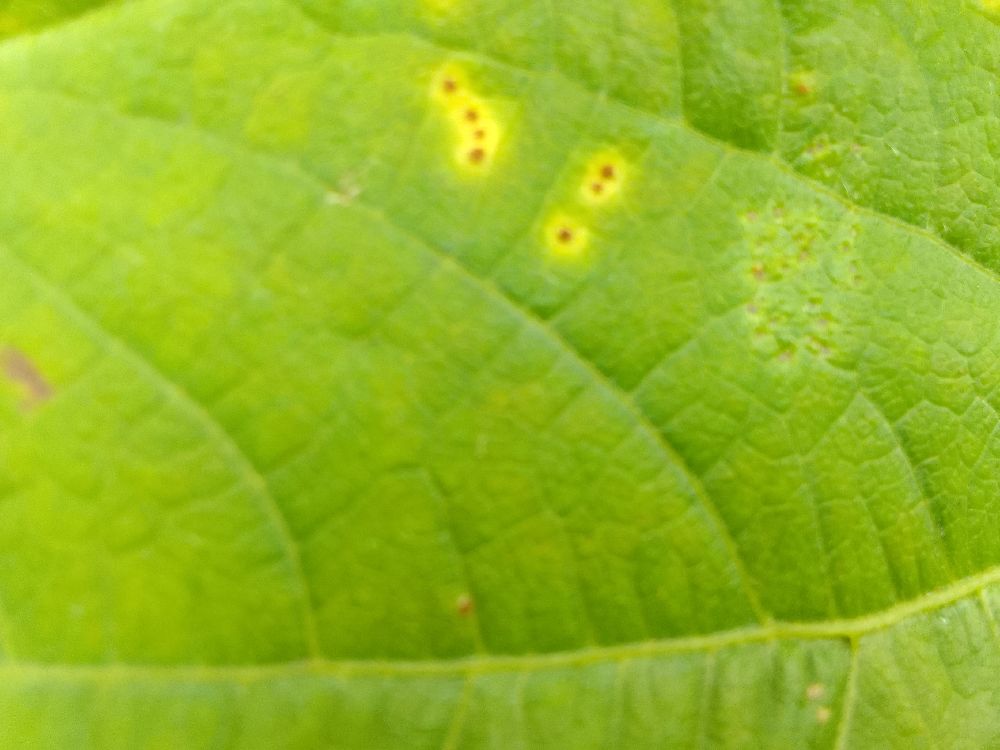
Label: rust